Sidney Bechet

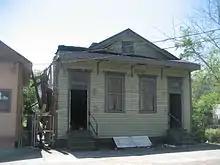
Bechet's childhood home in the 7th Ward of New Orleans

Bechet was born in New Orleans in 1897 to a middle-class Creole of color family. Bechet's father Omar was both a shoemaker and a flute player, and all four of his brothers were musicians as well.